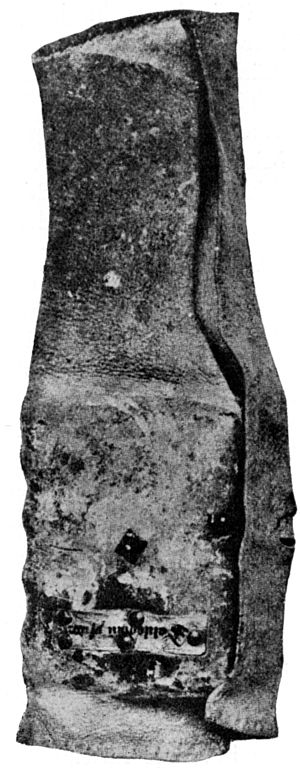
Posebind / Kendte posebind
Röhsska museet 519-15
Et posebind eller en posebog er en type bogbind, som blev benyttet i Europa ca. 1400-1600. Der kendes 23 sådanne bind i forskellige biblioteker og samlinger. I kunst fra perioden forekommer posebind i over 800 kunstværker, så bindtypen har nok været mere udbredt end antallet af overleverede eksemplarer tyder på.